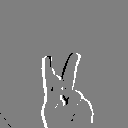
ASL letter: k